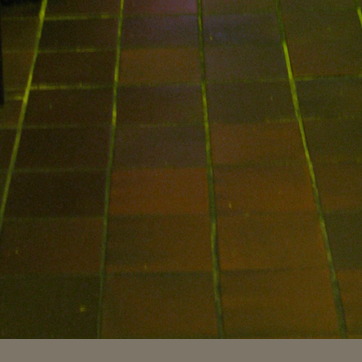
Material: tile